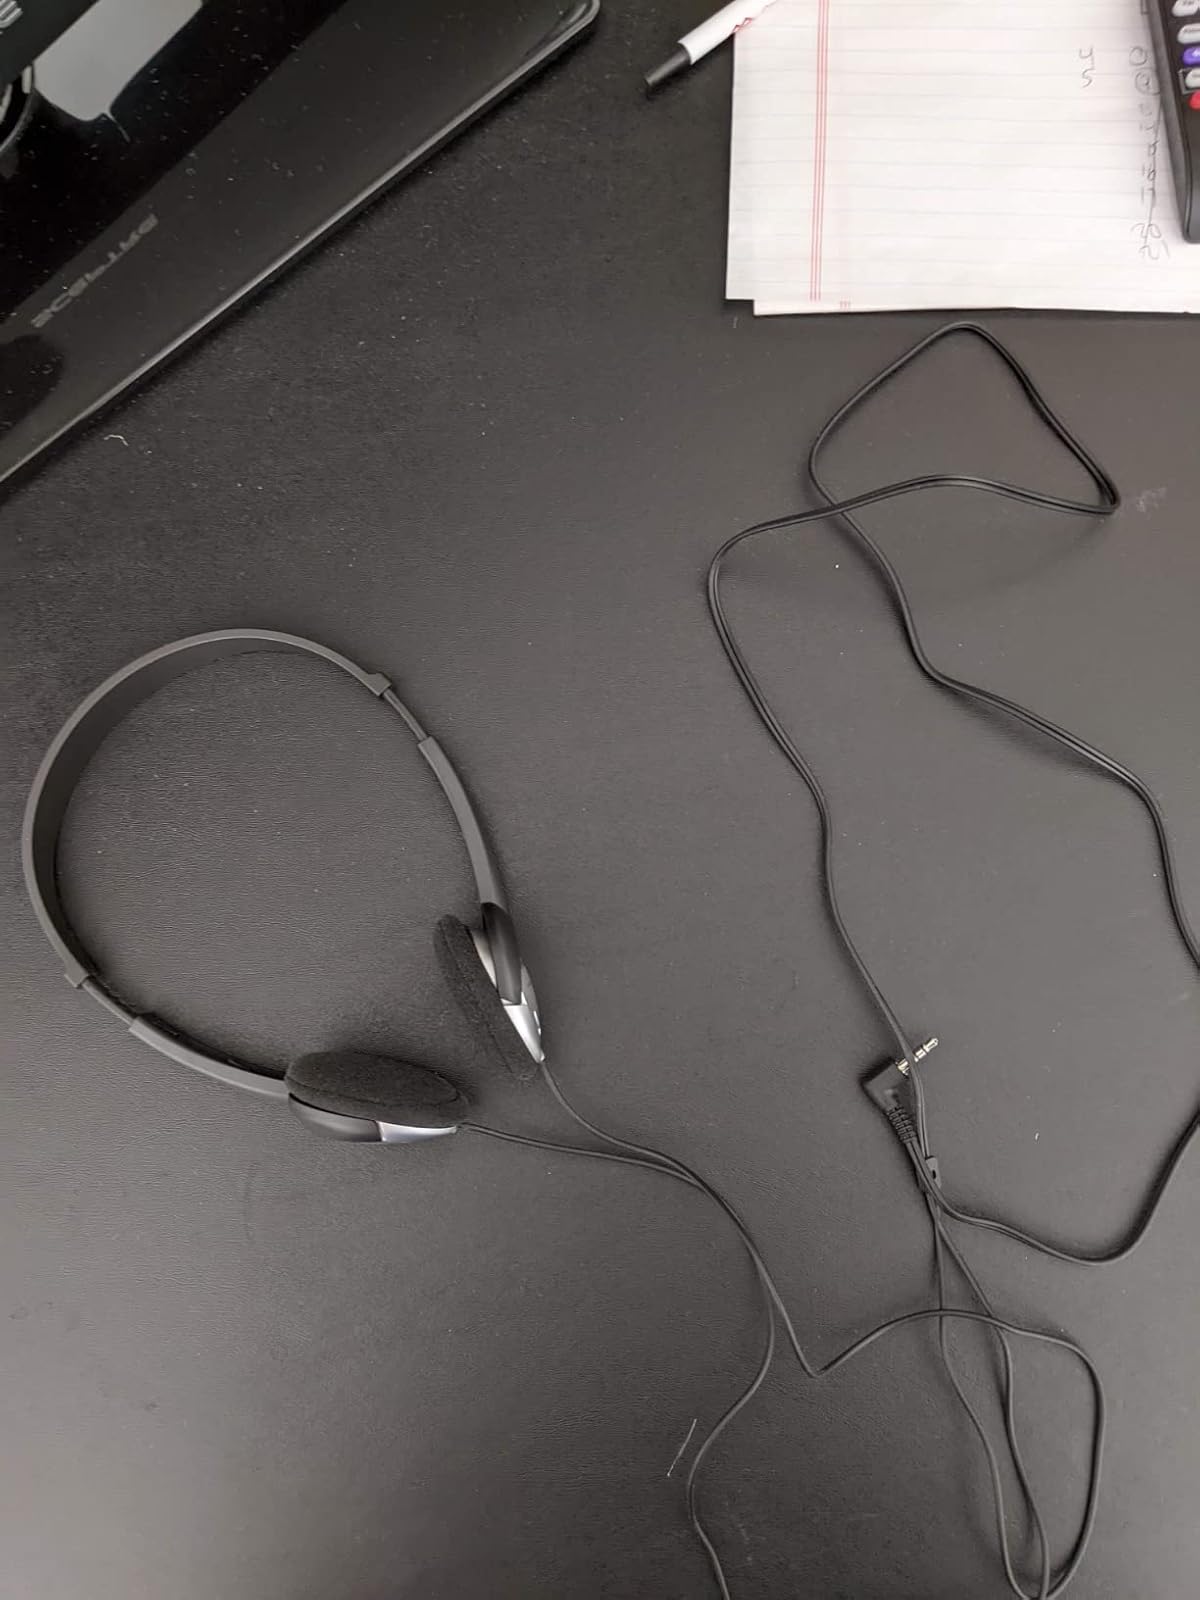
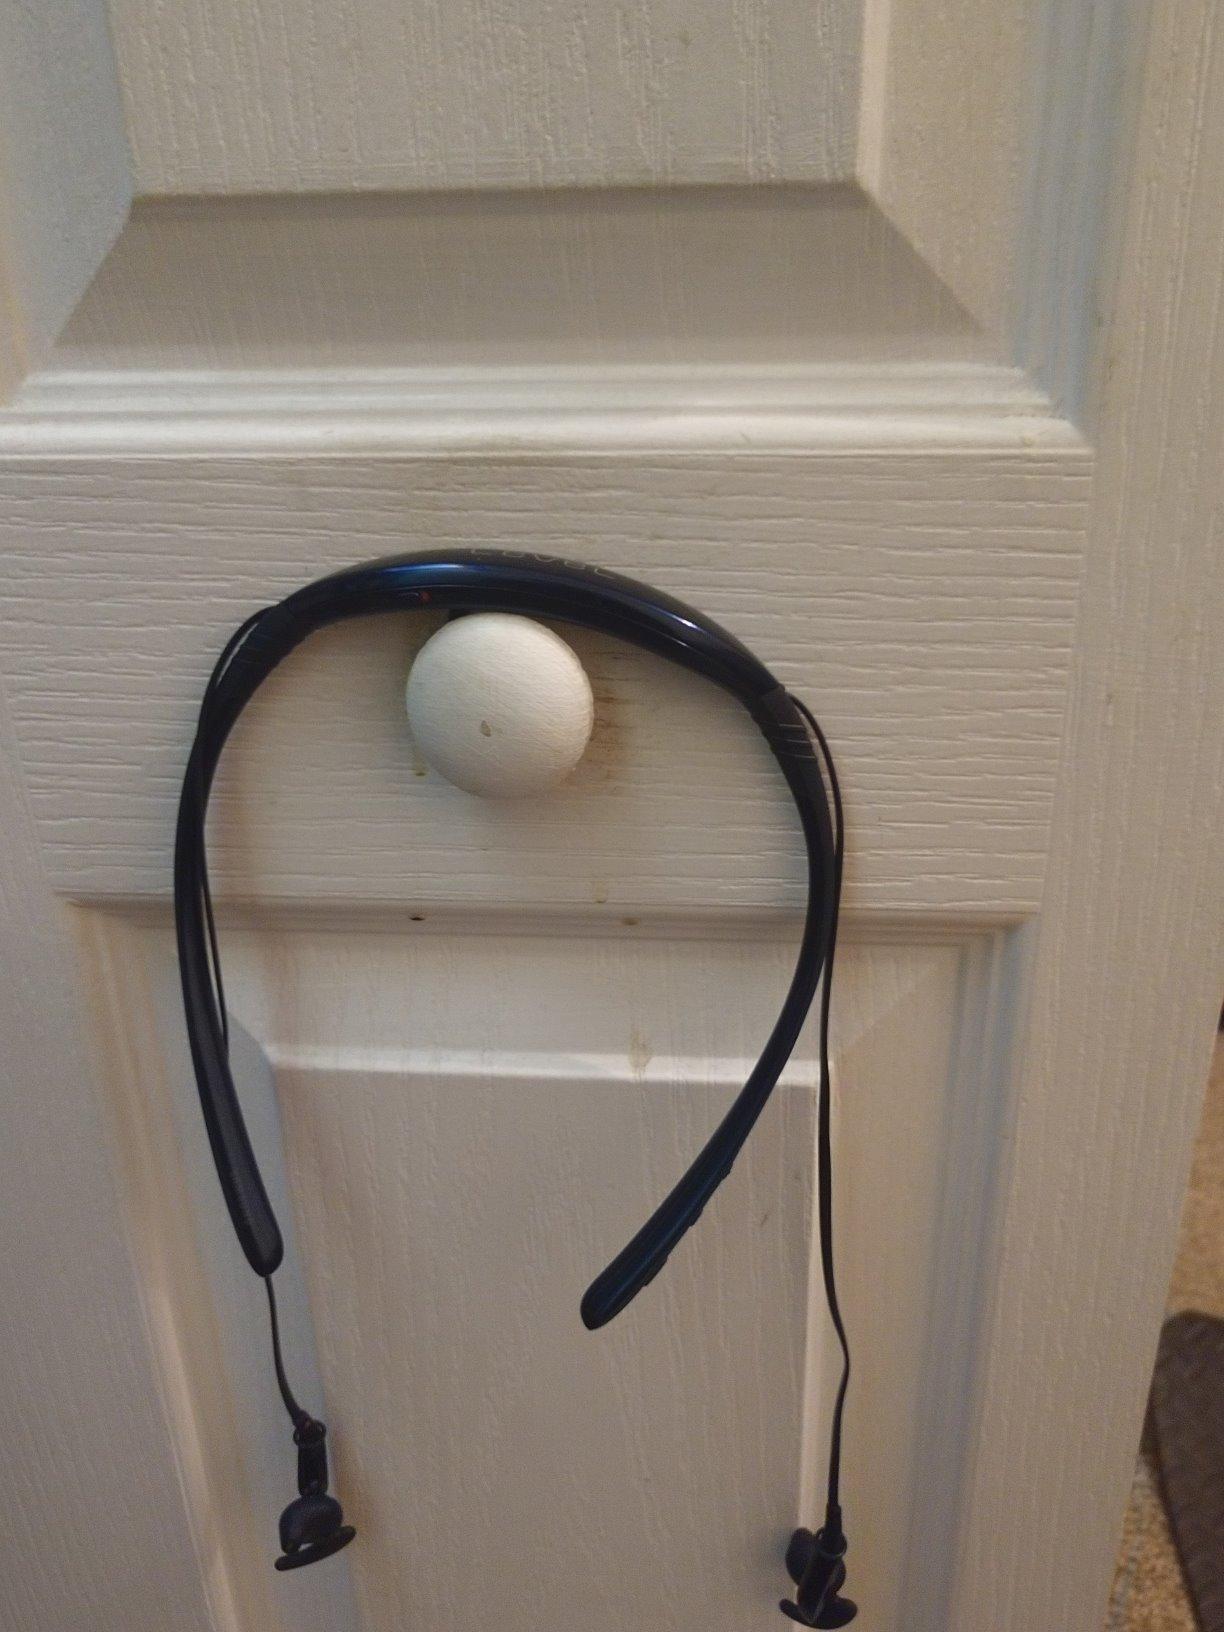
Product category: headphones
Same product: no